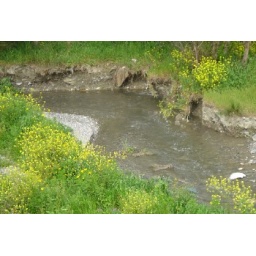
Along the river on Viale Isonzo, is this mini river surrounded by grass and flowers